Webster Street

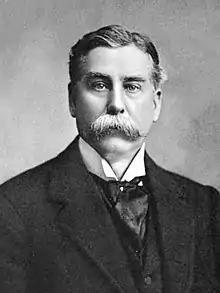

Webster Street (June 8, 1846September 21, 1908) was an American jurist who served as Chief Justice of the Arizona Territorial Supreme Court from 1897 till 1902.